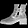
Label: Ankle boot